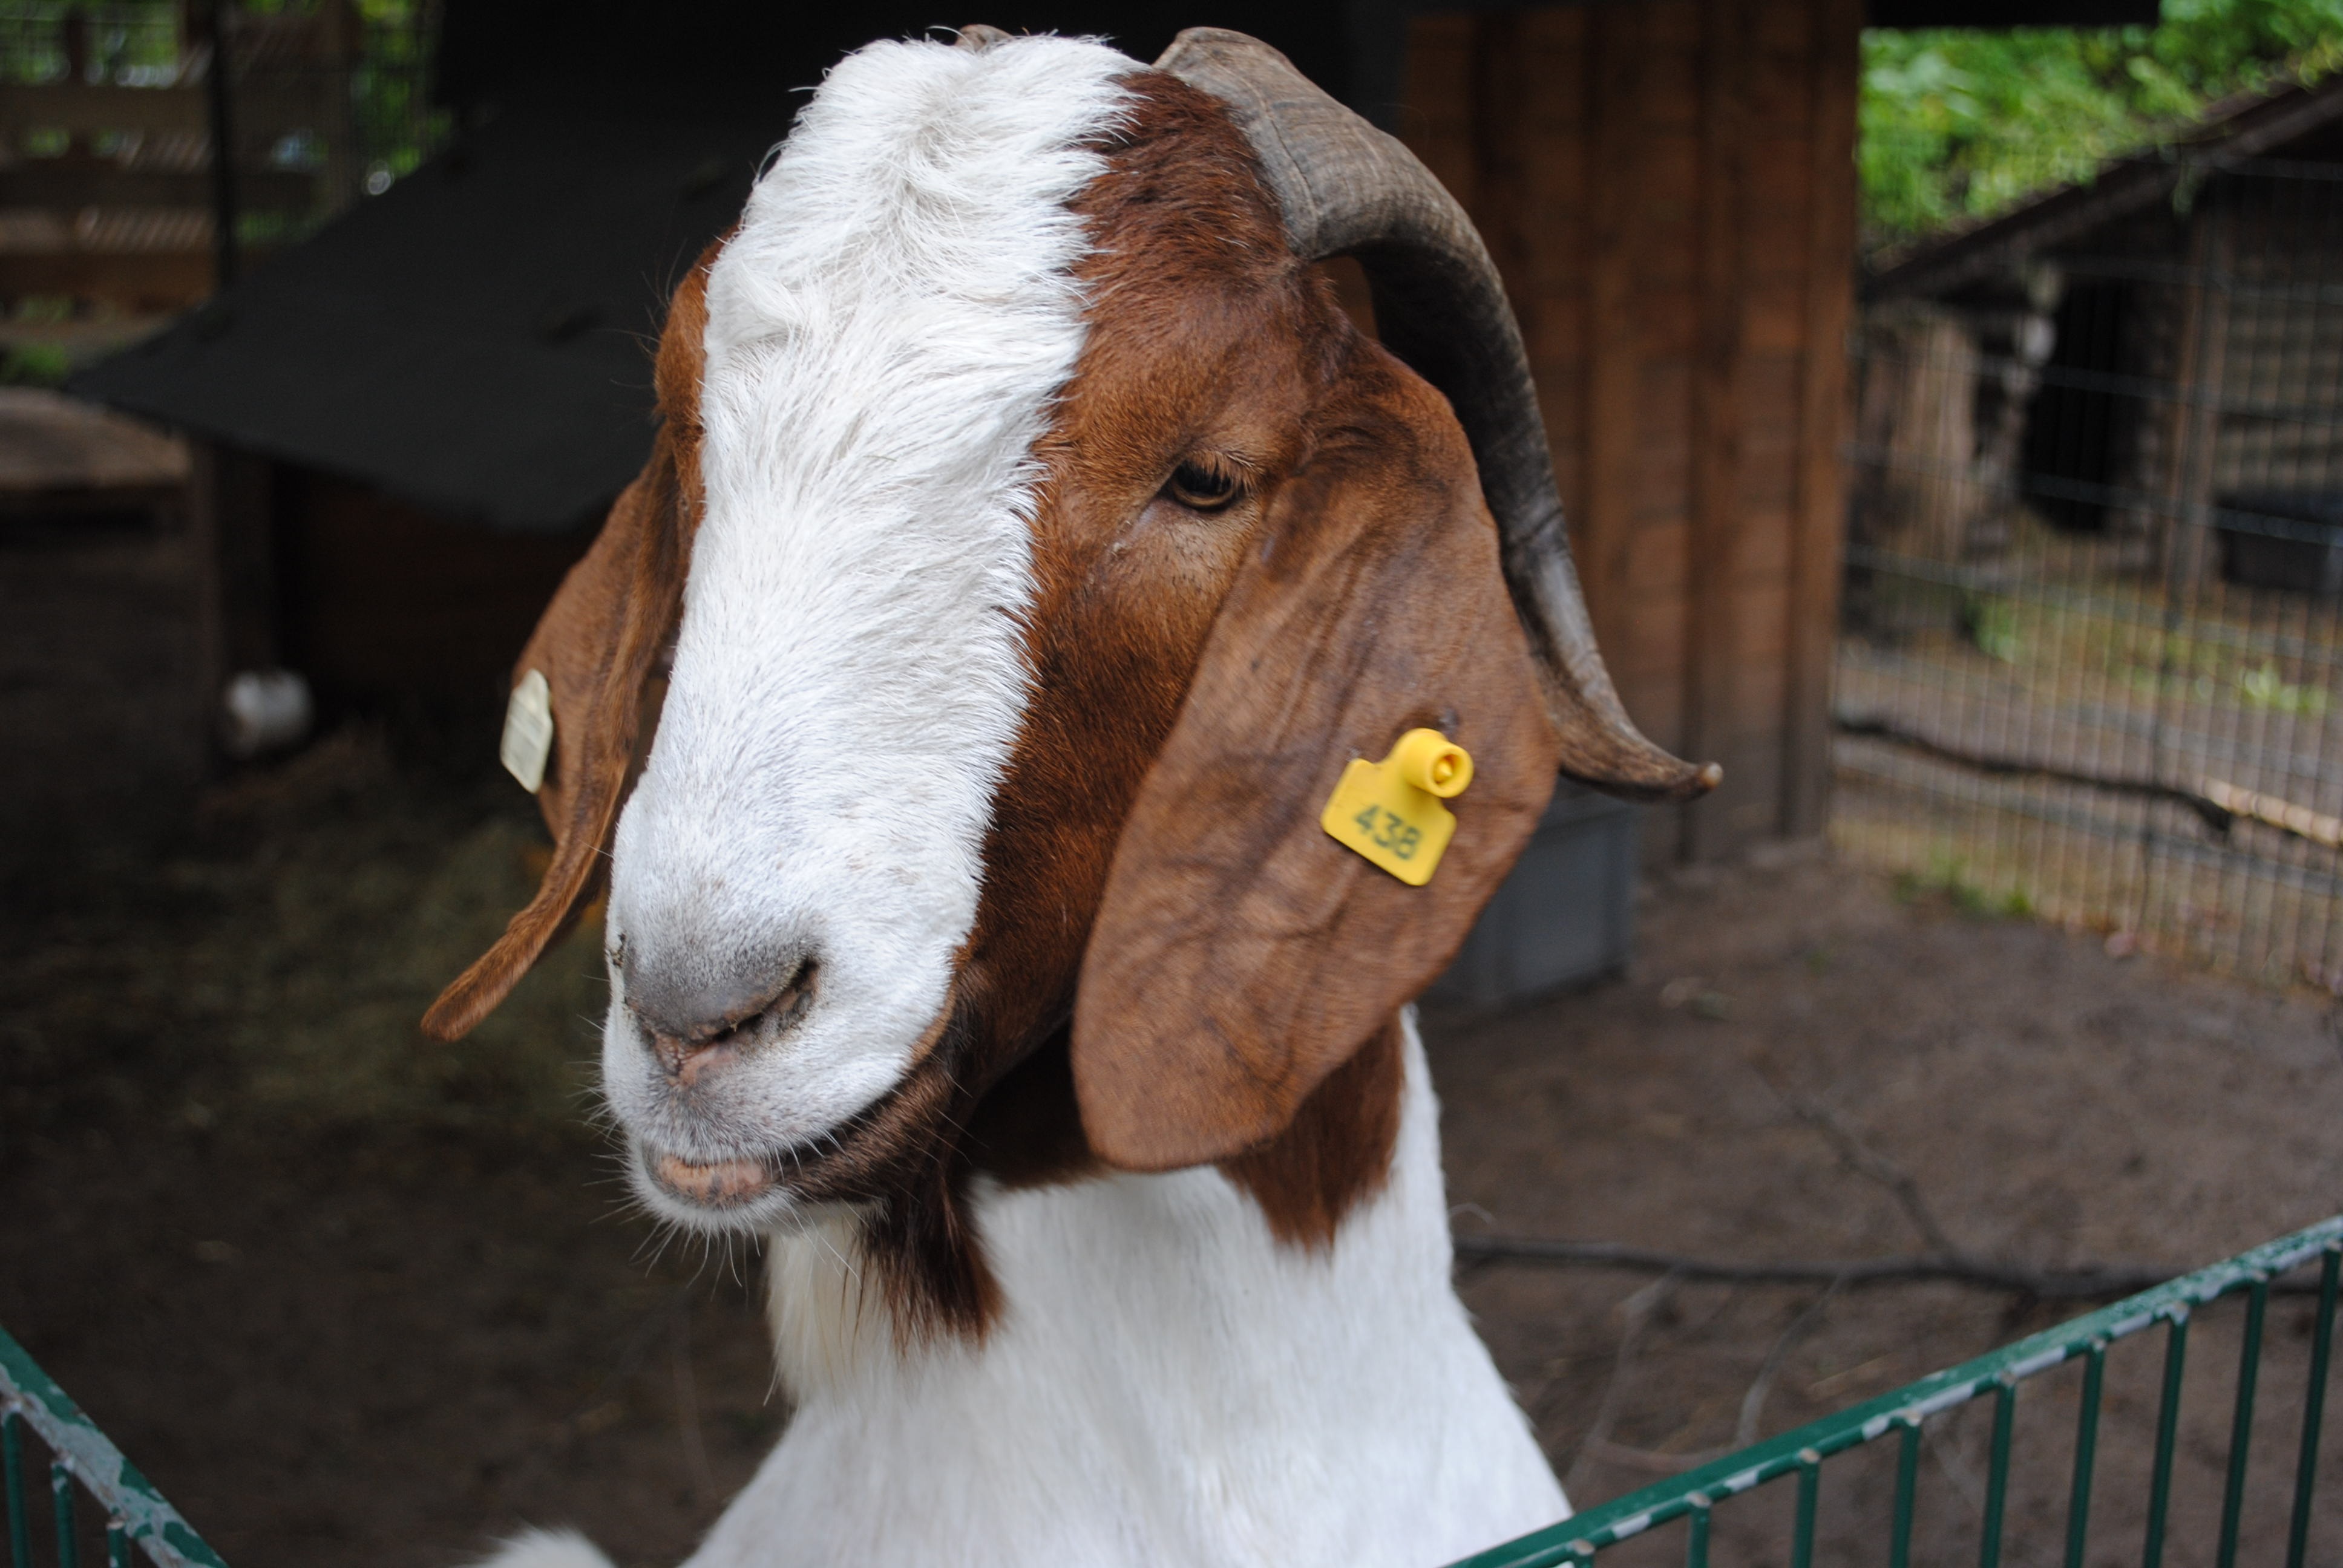
farm, kid, animal, goat, zoo, pasture, mammal, mountain goat, goats, vertebrate, creature, lambs, horns, cow goat family